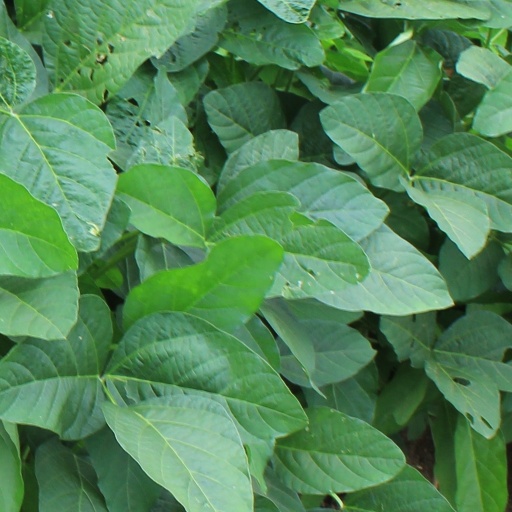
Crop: soybean